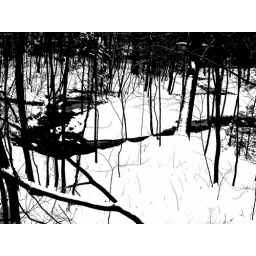
Posterized!woods snowy colonial village merrimack river manchester nh snow near dusk overcast sky